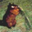
Label: possum